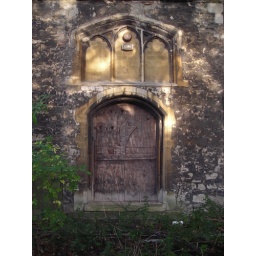
The door and window in the west wall of the tower